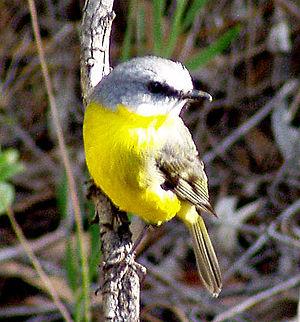
Le Miro à poitrine jaune est une espèce de passereaux de la famille des Petroicidae vivant dans les régions côtières et avoisinantes de l'est de l'Australie. On le trouve de l'extrême sud-est de l'Australie-Méridionale en passant par la plus grande du Victoria et la moitié est de la Nouvelle-Galles du Sud pour remonter au nord jusqu'à Cooktown. Au Queensland tropical les oiseaux vivent principalement dans les hauteurs de la Cordillère australienne.